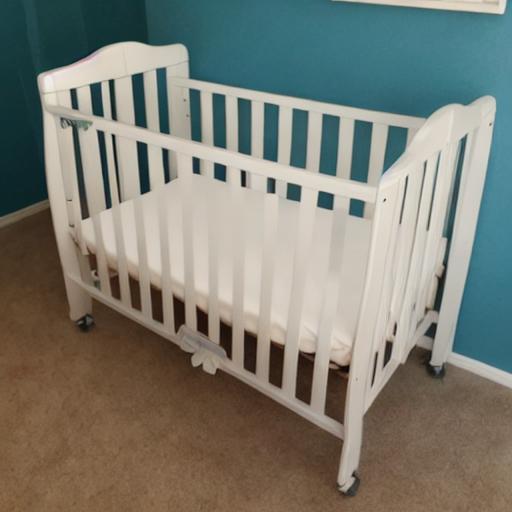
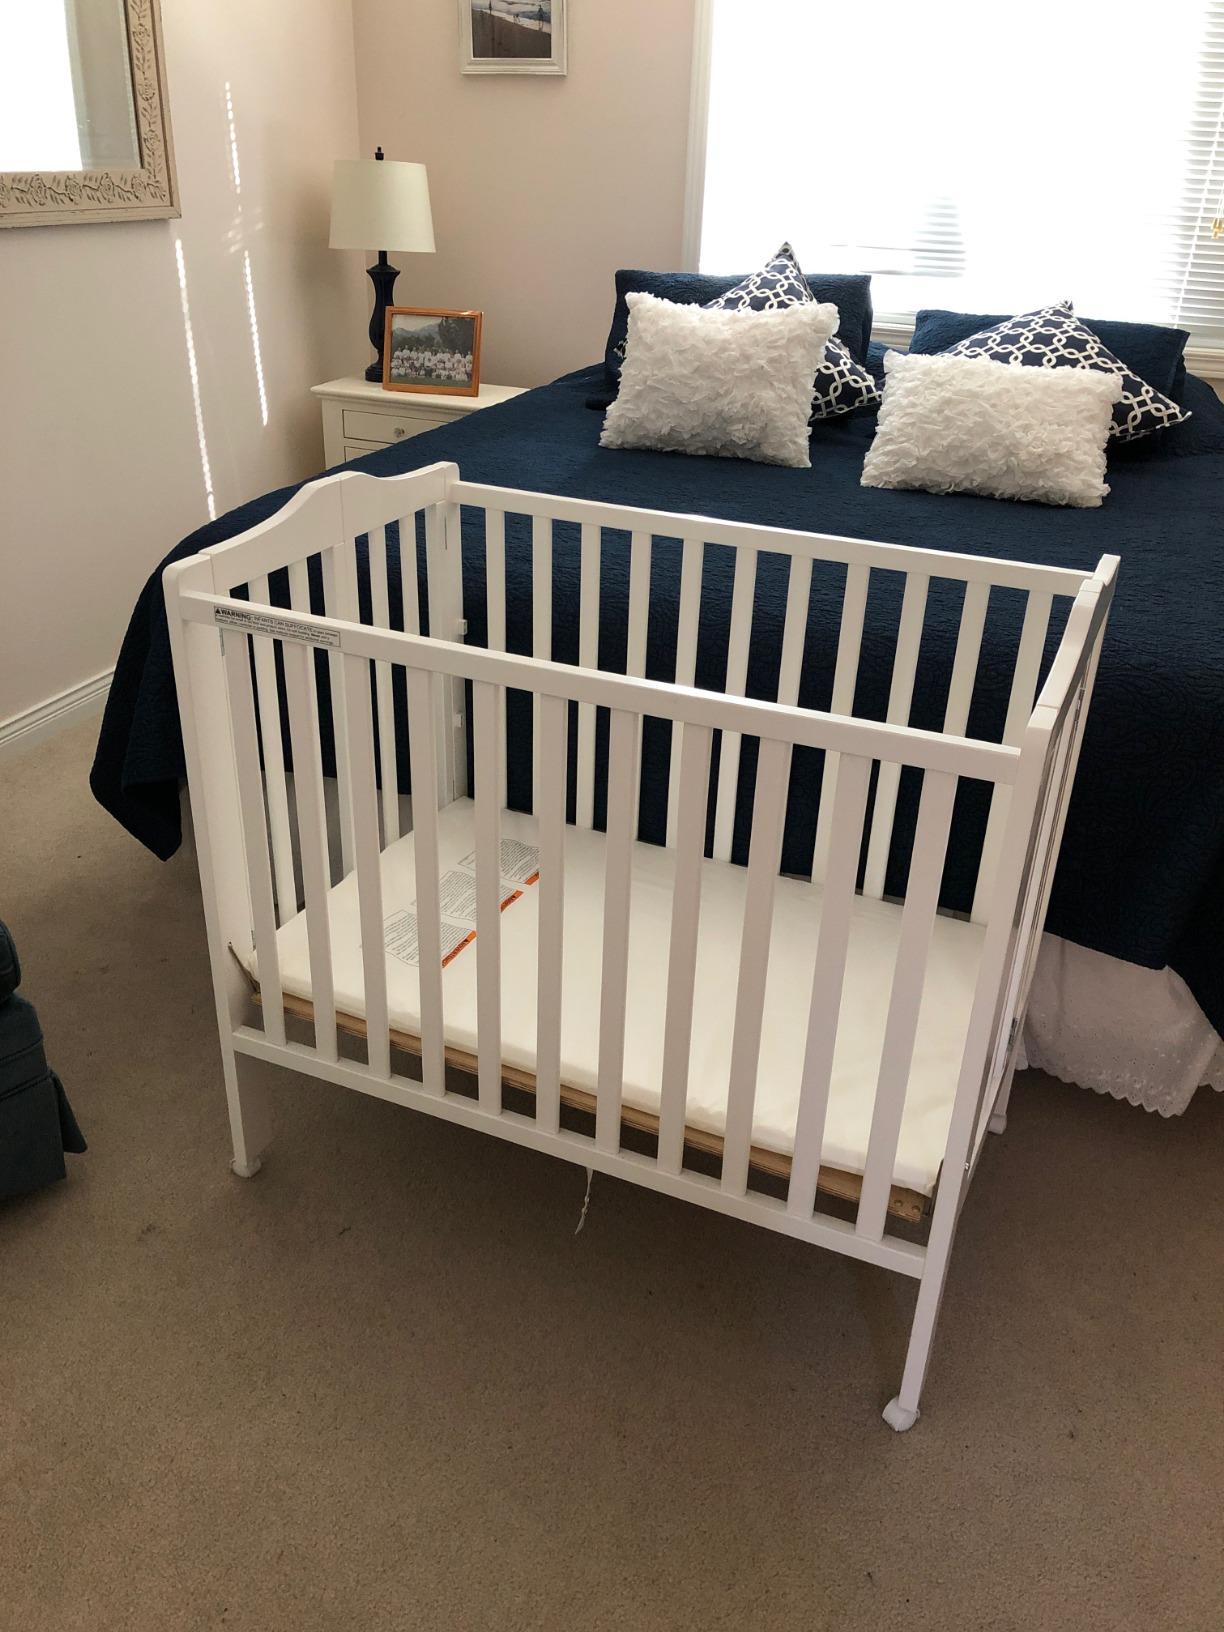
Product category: products_crib
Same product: no